Katja Ebstein

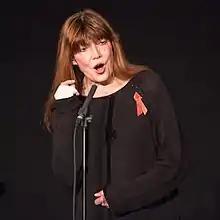
Ebstein in 2016

Katja Ebstein (born Karin Witkiewicz; 9 March 1945) is a German singer. She was born in Girlachsdorf (now Gniewków, Poland). She achieved success with songs such as "Theater" and "Es war einmal ein Jäger". She was married to , who wrote many of her songs.